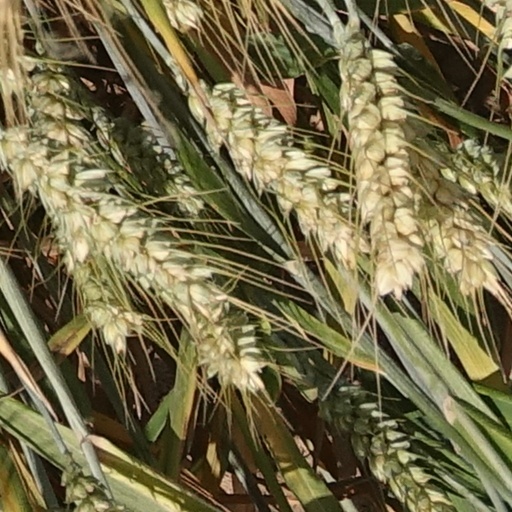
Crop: wheat